Arthur Chandler (bishop)

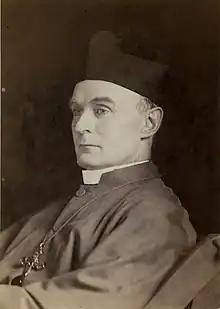

Arthur Chandler (1859–1939) was Bishop of Bloemfontein from 1902 until 1920.